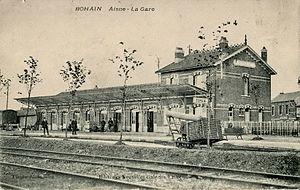
La gare de Bohain est une gare ferroviaire française de la ligne de Creil à Jeumont, située sur le territoire de la commune de Bohain-en-Vermandois dans le département de l'département de l'Aisne, en région Hauts-de-France.